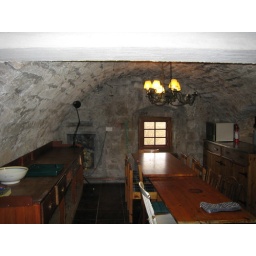
The main dining room in the manor, with tables and chairs.